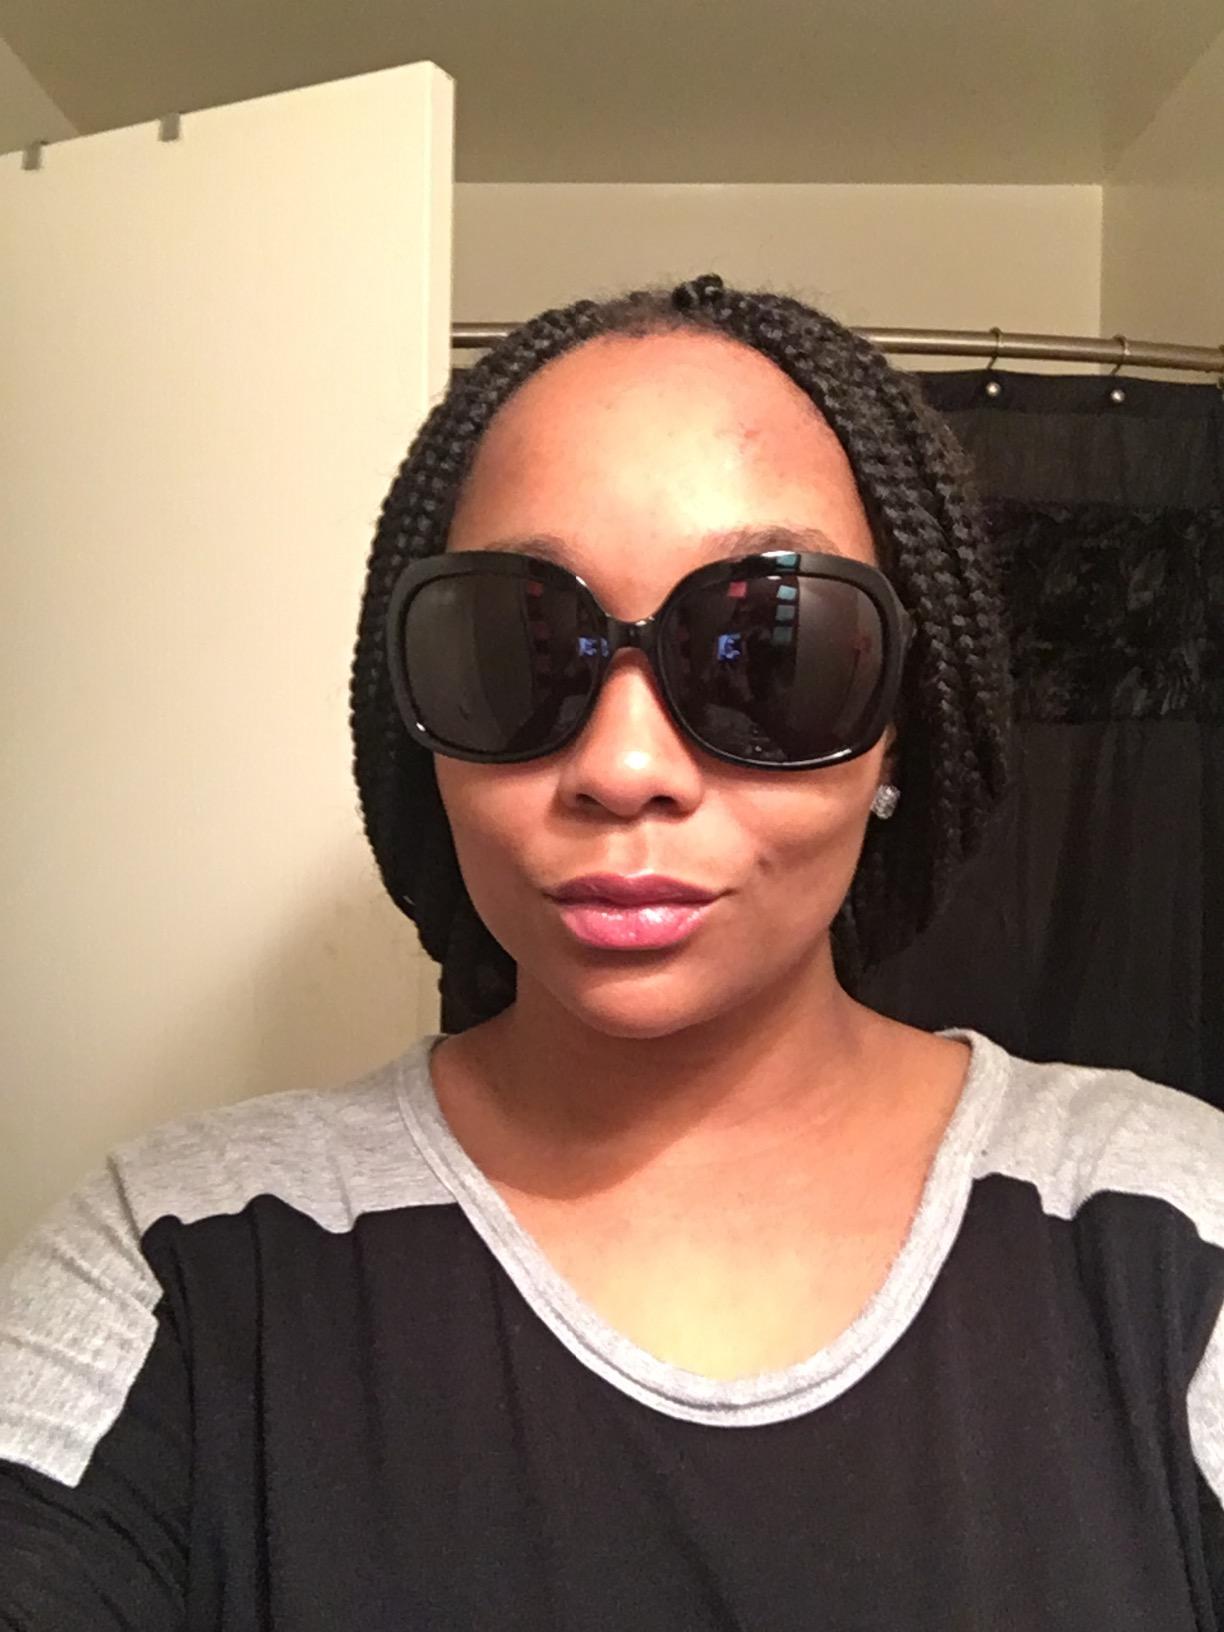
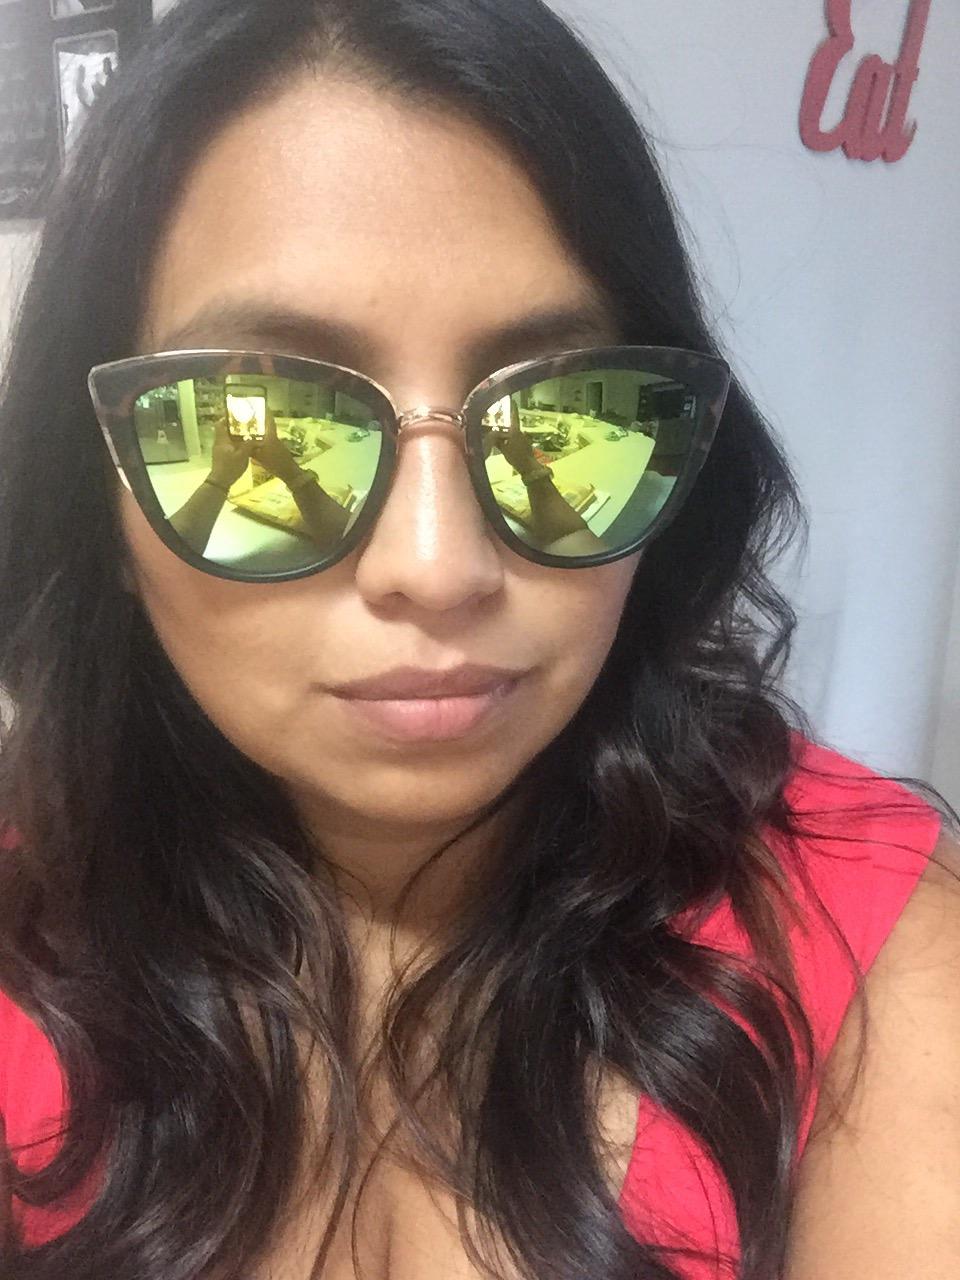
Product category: accessories_sunglasses
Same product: no